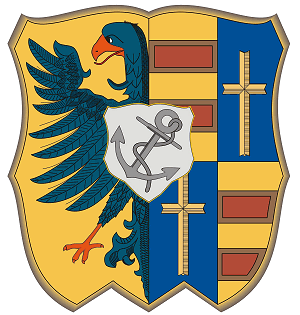
Nordenham est une ville du Land de Basse-Saxe en Allemagne, située sur la rive gauche de la rivière Weser à l'endroit où celle-ci se jette dans la mer du Nord. Elle se trouve en face de la ville de Bremerhaven qui dépend du Land de Brême.